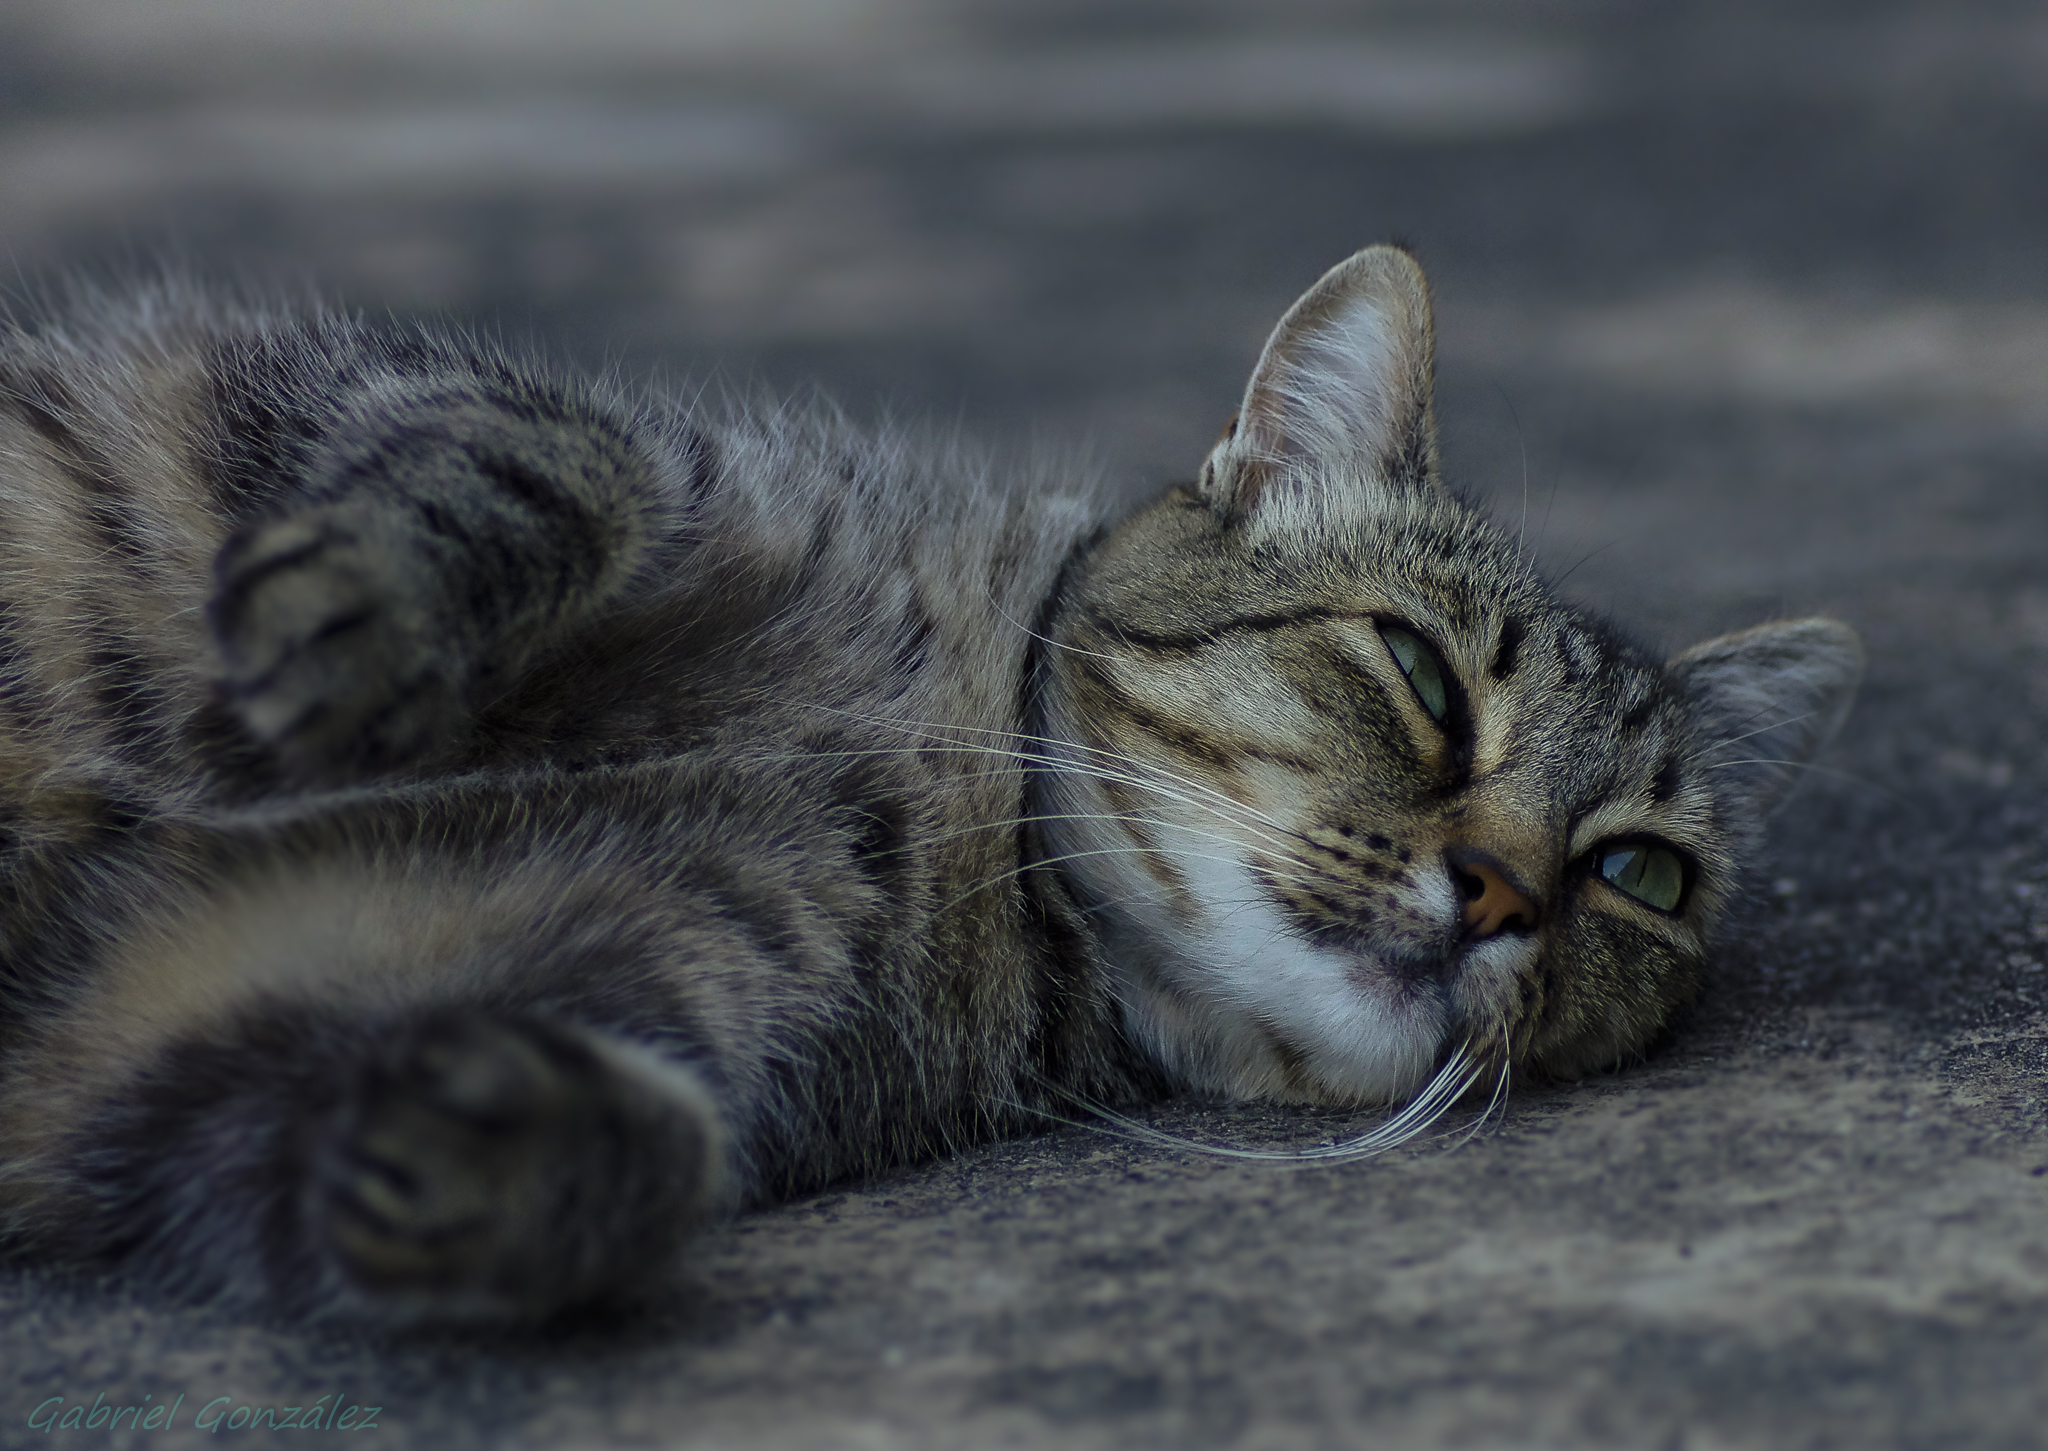
nature, kitten, cat, macro, mammal, fauna, close up, cats, whiskers, animals, vertebrate, gatos, tamron90mm, ggl1, animales, pentaxk5, gphoto, chunita, tabby cat, european shorthair, wild cat, small to medium sized cats, cat like mammal, american shorthair